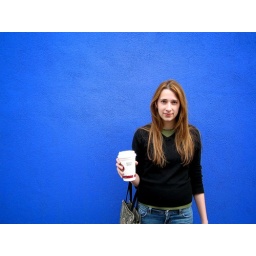
Sara standing in fron of a blue wall near my house.